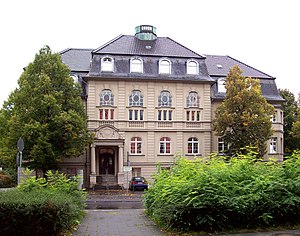
Brühl / Billeder
Brühl er en by i Nordrhein-Westfalen mellem Köln og Bonn i Rhein-Erft-Kreis ved udkanten af Naturpark Rheinland. Byen er vokset sammen med Köln. Brühl er særlig kendt for slottene Augustsburg og Falkenlust som er et verdensarvssted. Her ligger også forlystelsesparken Phantasialand. I byen ligger et jernværk bl.a. basseret på brunkulgruberne mod nordvest langs floden Erft.